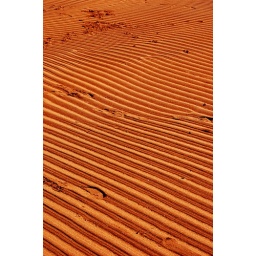
Nice tidy beach spoiled by people walking on it - municipal nature